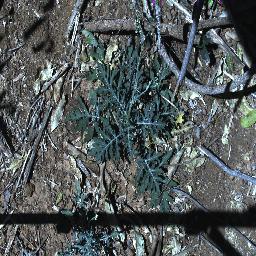
Label: parthenium